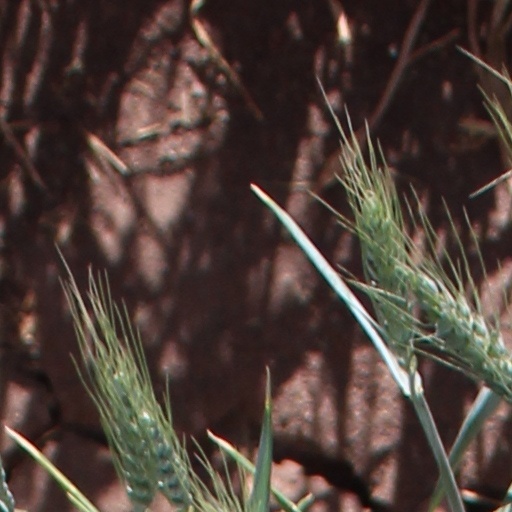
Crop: wheat